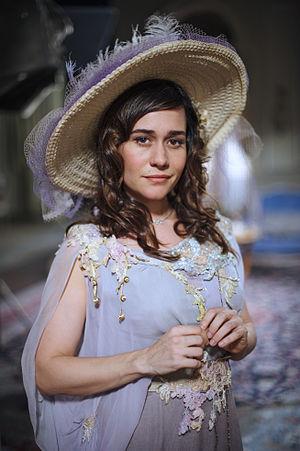
Alessandra Vidal de Negreiros Negrini, née le 29 août 1970 à São Paulo, est une actrice brésilienne de télévision et de cinéma.